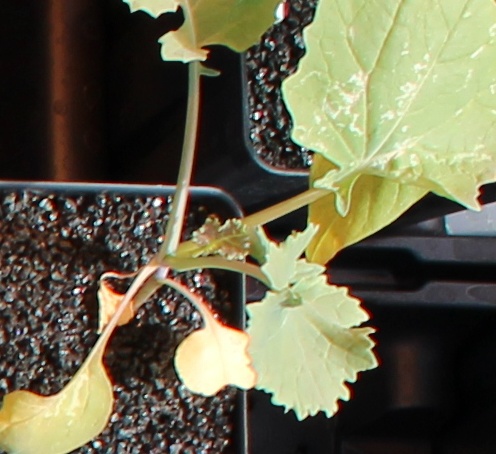
Label: Canola